Question: Please indicate a possible affordance area of fork that can be used for holding
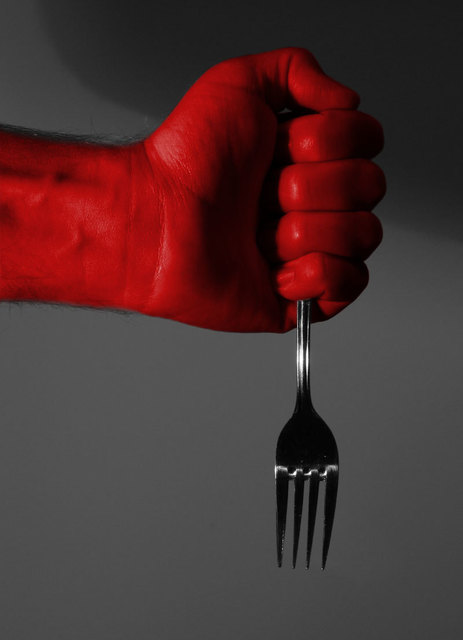
Answer: [262.122, 184.061, 342.122, 581.708]